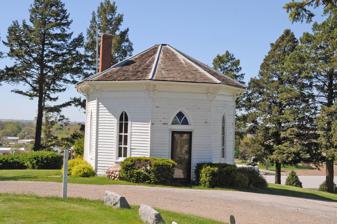
Building: Graceland Cemetery Chapel
Country: United States of America
Year built: 1875
Historic site in Pottawattamie County, Iowa United States historic place Graceland Cemetery Chapel U.S. National Register of Historic Places Show map of Iowa Show map of the United States Location Graceland Cemetery, U.S. Route 59 Avoca, Iowa Coordinates 41°29′31.8″N 95°20′15.8″W / 41.492167°N 95.337722°W / 41.492167; -95.337722 Area less than one acre Built 1875 Architectural style Gothic Revival NRHP reference No. 86000873 Added to NRHP April 28, 1986 Graceland Cemetery Chapel is a historic building located in Avoca, Iowa , United States .  The frame octagon-shaped building was constructed about 1875 in Graceland Cemetery, the town's public cemetery.  The building's architecture has picturesque qualities to it, and it embodies various revival themes. Its narrow, pilastered corners and the entablature along the roof line evoke the Greek Revival , its pointed arch windows and doorways the Gothic Revival , and its wide bracketed eaves the Italianate .  Its interior is an open space with built-in benches along the walls.  Over the years the building has been used as a place for funerals, a temporary mausoleum, the sexton 's office, and storage.  It was listed on the National Register of Historic Places in 1986. References